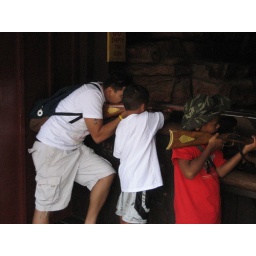
Check out the boy in the hardcore camo cowboy hat